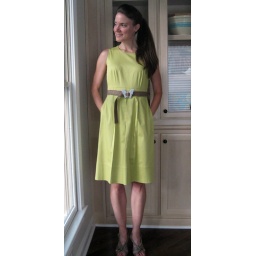
Vintage-style dress and shoes both found at Goodwill. Belt by me.